Rice Lake (Ontario)

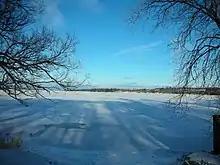
Ice on Rice Lake, seen from Courtis Point.

After the bridge failed, the Cobourg railway continued to run to Harwood. As well as lumber, the railway found a new use bringing iron ore from the Marmora quarries further east. These were brought by barge up the Trent and along Rice Lake, before being loaded on wagons and taken to the harbour at Cobourg. As Cobourg developed as a tourist town, the railway also brought recreational fishermen up to Rice Lake.